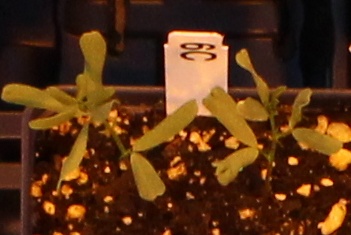
Label: Lentil